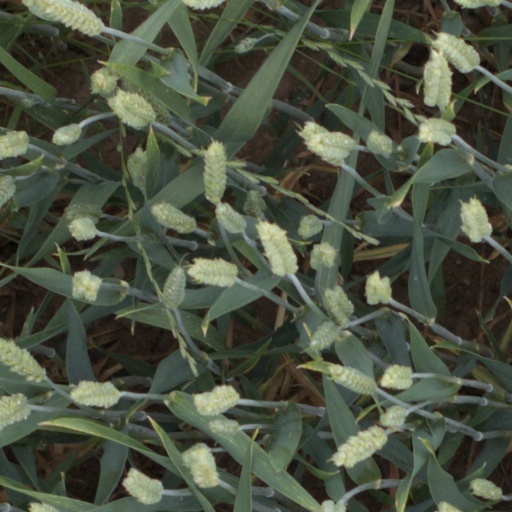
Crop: wheat